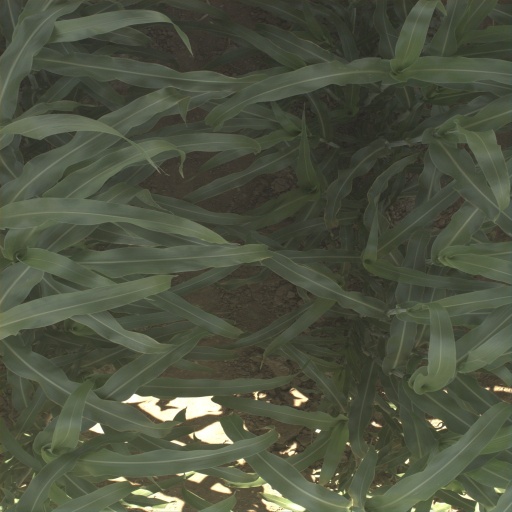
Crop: sorghum